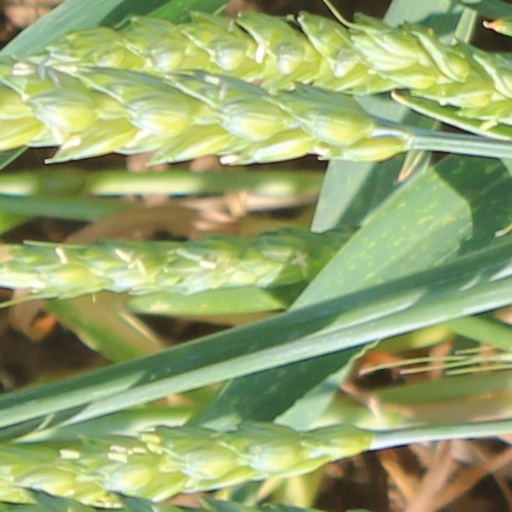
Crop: wheat